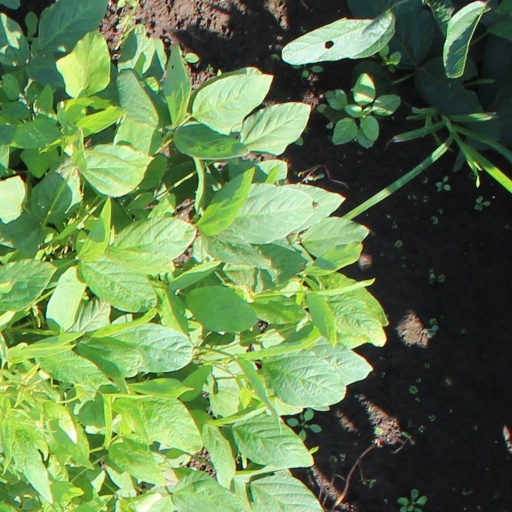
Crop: soybean